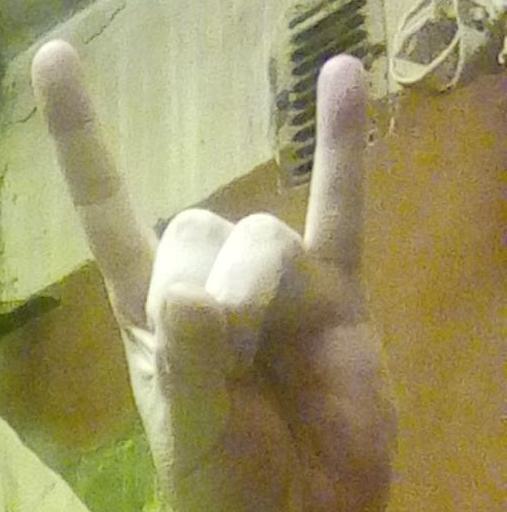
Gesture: rock